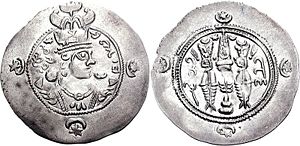
Yazdegerd 3.
Yazdegerd 3. eller Yazdgerd 3, var den niogtyvende og sidste konge af Sassanideriget i Persien. Hans far var Shahryar og hans bedstefar var Khosrau 2. Yazdegerd 3. besteg tronen den 16. juni 632 da han var 8 år efter en række interne konflikter.